Kitakyushu Airport

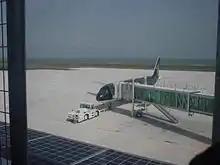
StarFlyer Airbus A320-200 at the airport

The first aircraft to land at the airport was a StarFlyer Airbus on March 16, 2006. The first international flight from Shanghai landed on March 30, 2006. A Korean low-cost carrier, Jeju Air, flew eight charter flights from Kitakyushu to Incheon International Airport in summer 2008. Scheduled service on the route started in March 2009.